German wine

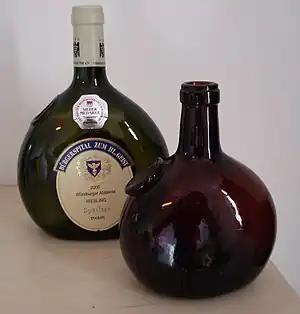
German wine from Franken in the characteristic round bottles (Bocksbeutel)

The wine regions in Germany usually referred to are the 13 defined regions for quality wine. The German wine industry has organised itself around these regions and their division into districts. However, there are also a number of regions for the insignificant table wine ("Tafelwein") and country wine ("Landwein") categories. Those regions with a few exceptions overlap with the quality wine regions. To make a clear distinction between the quality levels, the regions and subregions for different quality levels have different names on purpose, even when they are allowed to be produced in the same geographical area.